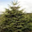
Label: pine_tree